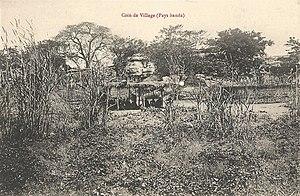
Coin de village (Pays banda). Carte postale ancienne, sans indication d'auteur, d'éditeur ou de date. Collection particulière
Les Banda sont une population d'Afrique centrale, surtout présente en République centrafricaine – où ils constituent l'un des principaux groupes ethniques avec près de 30 % de la population. Elle est également établie en République démocratique du Congo, au Cameroun, ainsi qu'au Soudan du Sud.